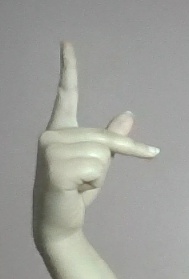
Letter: dha